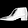
Label: Ankle boot